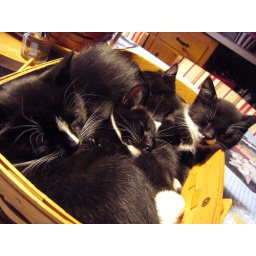
The four babies sleeping together in a basket barely big enough for them all!